Nitassinan

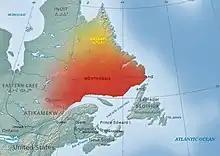
Map of Nitassinan, the Innu country and St'aschinuw, Naskapi Country

Nitassinan is the ancestral homeland of the Innu, an indigenous people of Eastern Quebec and Labrador, Canada. Nitassinan means "our land" in the Innu language. The territory covers the eastern portion of the Labrador peninsula.